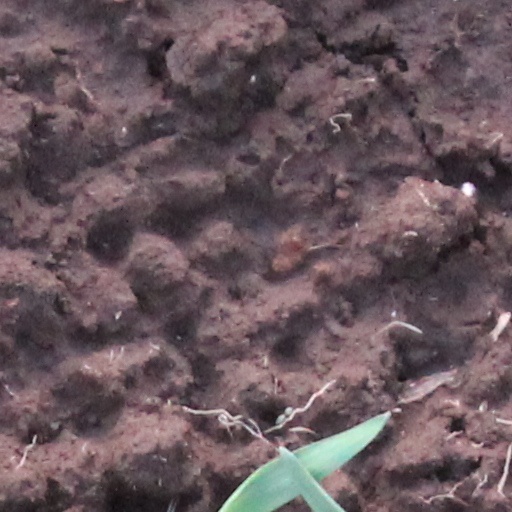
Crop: wheat